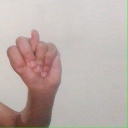
अक्षर: न